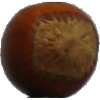
Label: Nut Forest 1